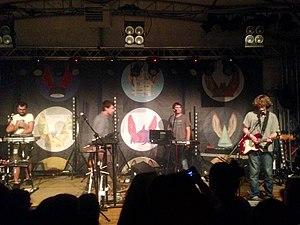
Lo Stato Sociale est un groupe musical italien qui s'est formé en 2009. Il est initialement formé de trois DJ de Radiocittà Fujiko de Bologne : Alberto Cazzola, Lodovico Guenzi et Alberto Guidetti. En 2011, le groupe devient un quintette, avec la participation d'Enrico Roberto et de Francesco Draicchio. En février 2018, il participe au Festival de la chanson italienne de Sanremo avec la chanson "Una vita in vacanza", qui se place en deuxième position et devient un tube immédiat dans toutes les radios.